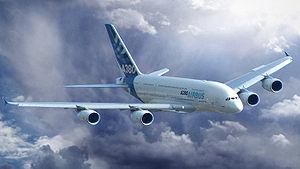
Pratt & Whitney Canada est un fabricant canadien de moteurs d'avions. Le siège social de PWC est dans le Vieux-Longueuil, sur la Rive-Sud de Montréal. Comme sa socièté sœur Pratt & Whitney, PWC est unité commerciale de United Technologies Corporation.